The Shining (film)

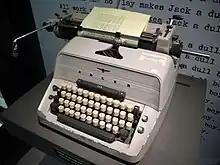
Jack's typewriter

While most of the film was shot on interior sets and the full-scale exterior facade replica at Elstree Studios, a second-unit crew headed by Jan Harlan shot some sequences on location in the American West. Saint Mary Lake and its Wild Goose Island in Glacier National Park, Montana were featured in the aerial shots of the opening scenes, with the Volkswagen Beetle driving along Going-to-the-Sun Road. The Timberline Lodge on Mount Hood in Oregon was filmed for a few of the establishing shots of the fictional Overlook Hotel; absent in these shots is the hedge maze, which the real Timberline Lodge does not have. The Ahwahnee Hotel (the Overlook Hotel's main interior reference) and the Timberline Lodge (the hotel's main exterior) were both designed by architect Gilbert Stanley Underwood, in the 1920s and 1930s respectively.